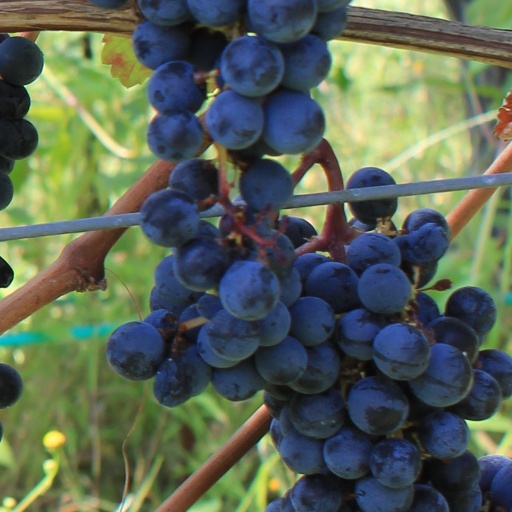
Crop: grape